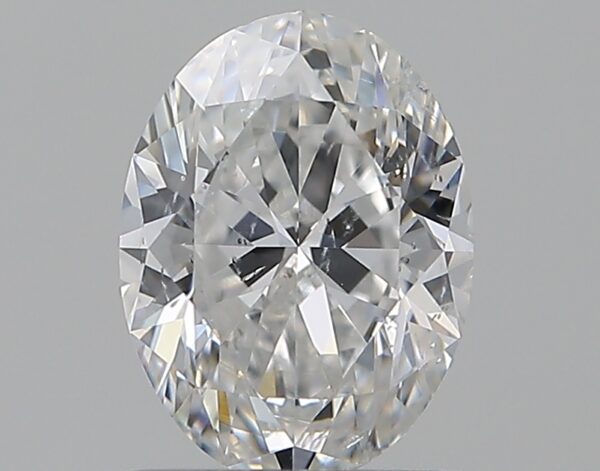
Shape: oval
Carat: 0.9
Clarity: SI1
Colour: E
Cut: EX
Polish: EX
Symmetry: VG
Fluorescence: F
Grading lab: GIA
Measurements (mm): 7.21 x 5.38 x 3.43